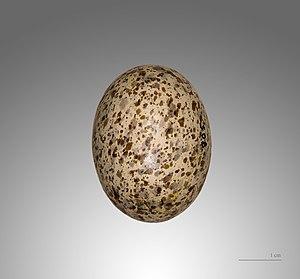
Le Ganga quadribande est une espèce d'oiseaux appartenant à la famille des Pteroclidae.